Soda Stereo

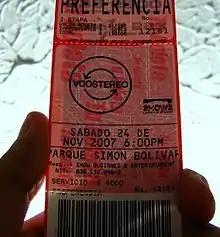
«Me verás Volver». Ticket for the Bogotá (Colombia) show. Soda Stereo reunited one million fans during their 2007 reunion tour.

The reunion of Soda stereo was a mandatory topic for journalists whenever faced with a former member. So much so, that Zeta Bosio once declared: